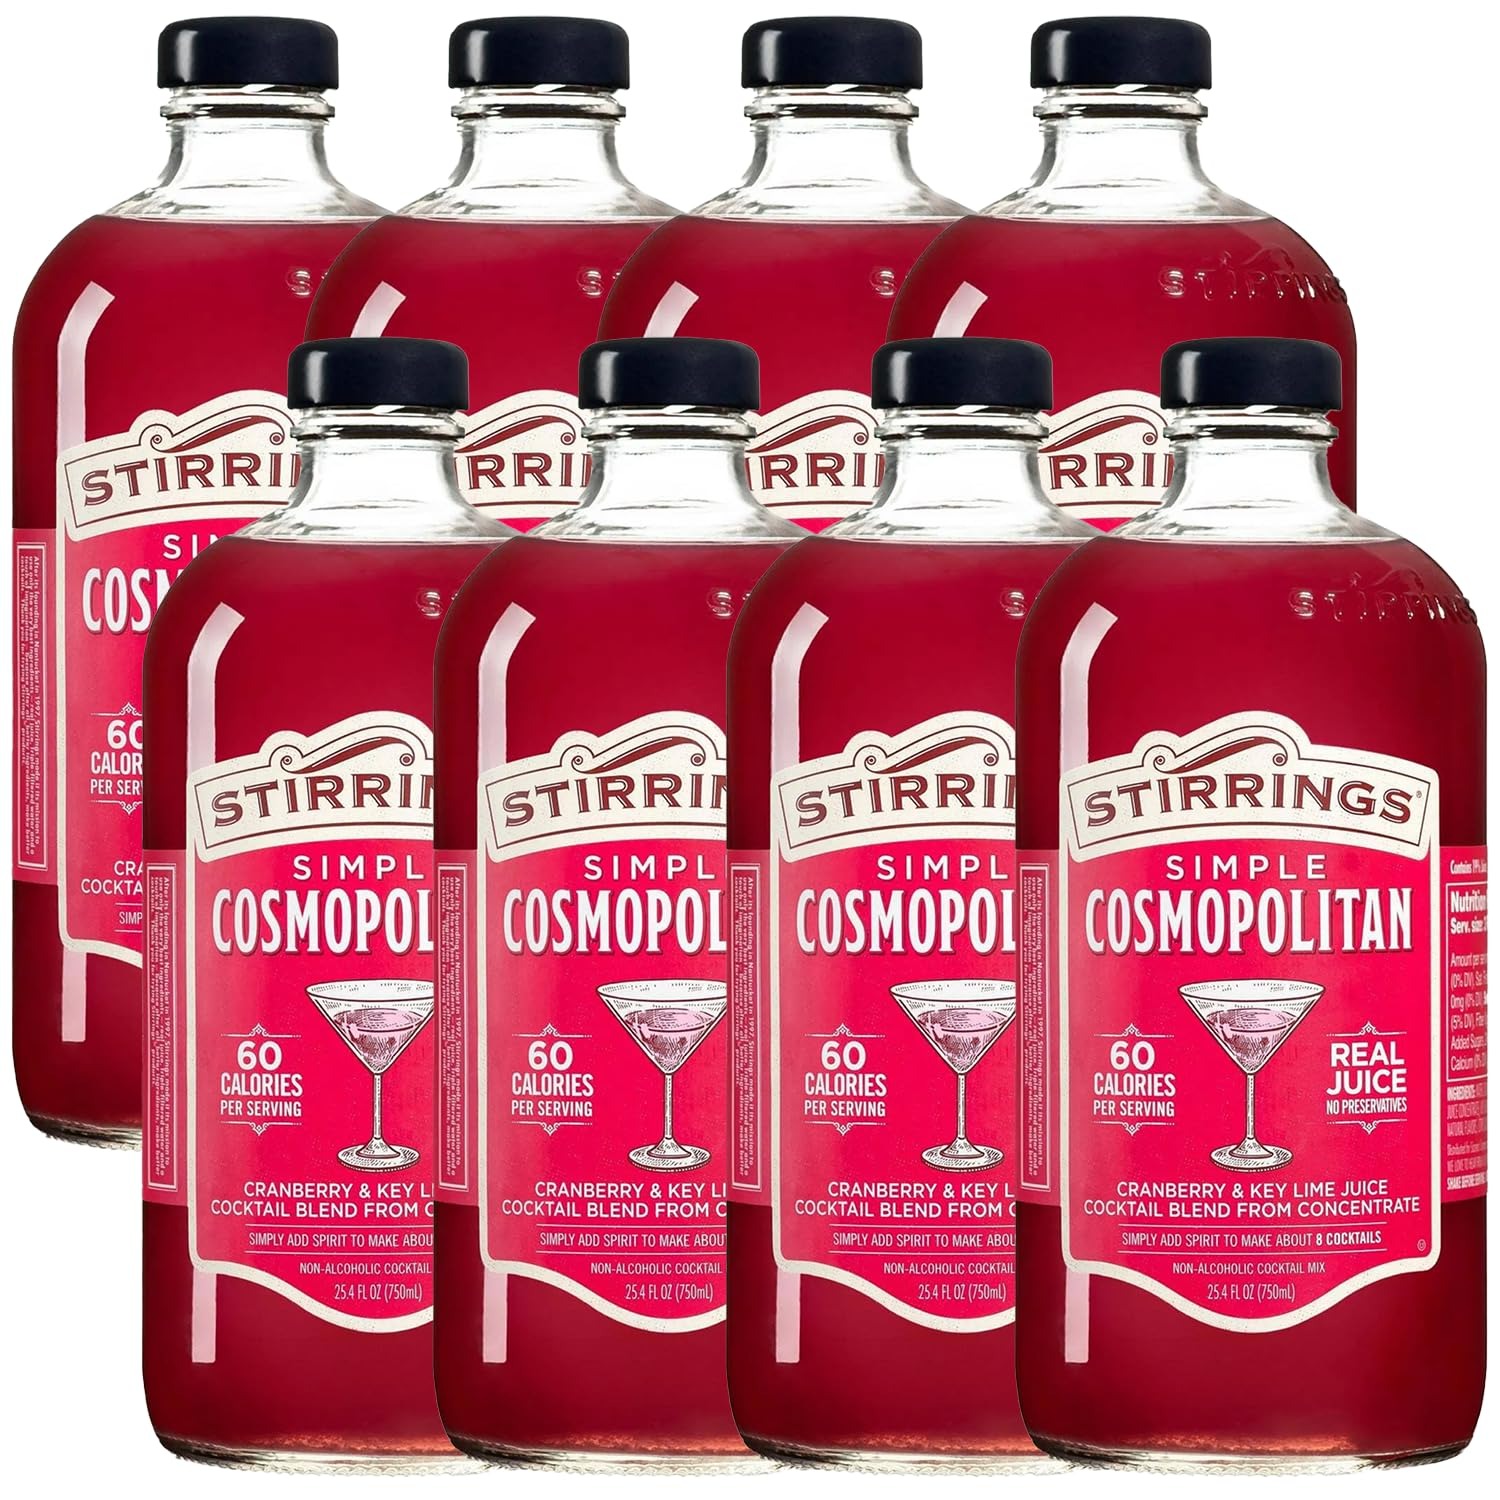
Item Name: Stirrings 8 Pack Cosmopolitan Cocktail Mix 750ml Bottles - Real Juice No Preservatives - 90 Calories - Drink Mixer
Bullet Point 1: Simple Cosmopolitan Cocktail Mix: The Cosmopolitan Cocktail Mix is made with bright cranberry juice and Key limes in the perfect proportion. So delicious and easy to craft up, this Cosmopolitan Martini could quickly become the cocktail you're famous for – whether that's sipping, serving, or both! Only 60 Calories per serving. Real Juice, no preservatives.
Bullet Point 2: Craft delectable cocktails effortlessly with Stirrings' acclaimed cocktail mixers, bar essentials, and cocktail rimmers.
Bullet Point 3: Elevate any occasion by effortlessly concocting vibrant and flavorful drinks with your preferred spirit.
Bullet Point 4: Enjoy guilt-free indulgence with mixers crafted from premium ingredients like authentic fruit flavors, real cane sugar, and pure juice.
Bullet Point 5: Stock up on Stirrings' home bar essentials to always impress your guests and elevate your mixology game.
Bullet Point 6: Enhance your cocktails with Stirrings' innovative rimmers, offering ready-to-use specialty sugar and salt blends for rimming glasses with flair.
Bullet Point 7: Explore a new realm of taste and convenience with Stirrings' range of mixers, bar necessities, and rimmers.
Bullet Point 8: Whether you're a seasoned mixologist or a casual enthusiast, Stirrings' products promise to enhance your home bar setup and leave a lasting impression on every guest.
Bullet Point 9: Includes (8) 750ml bottles, Phone and tablet holder and tasting notes/recipes.
Value: 25.0
Unit: Fl Oz

Price: 89.98